Le Mystère des XV

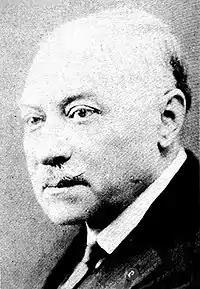
The novelist Gustave Le Rouge was a prominent French representative of the scientific marvelous genre in the early 20th century.

Three weeks after the establishment of control over Cosmopolis, approximately 3,000 French soldiers arrive on Mars, having been invited by the Nyctalope. Among them are the astronomer Camille Flammarion, serving as a scientific advisor, and Christiane, the adoptive sister of Léo Sainte-Claire. He reveals to her that she is the daughter of the Hictaner and Moïsette, and thus the granddaughter of Oxus. A council is convened, composed of the former members of the XV, Sainte-Claire’s companions, and the French military command. This body forms the new Earth-based military government on Mars. Oxus is appointed president of the council, and Sainte-Claire is named commander-in-chief.